MAMPU

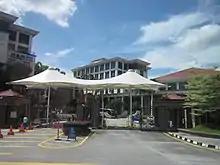
MAMPU office in 2017

The Malaysian Administrative Modernisation and Management Planning Unit (MAMPU) is one of the prominent government agencies in Malaysia, that is responsible for 'modernising and reforming' the public sector.